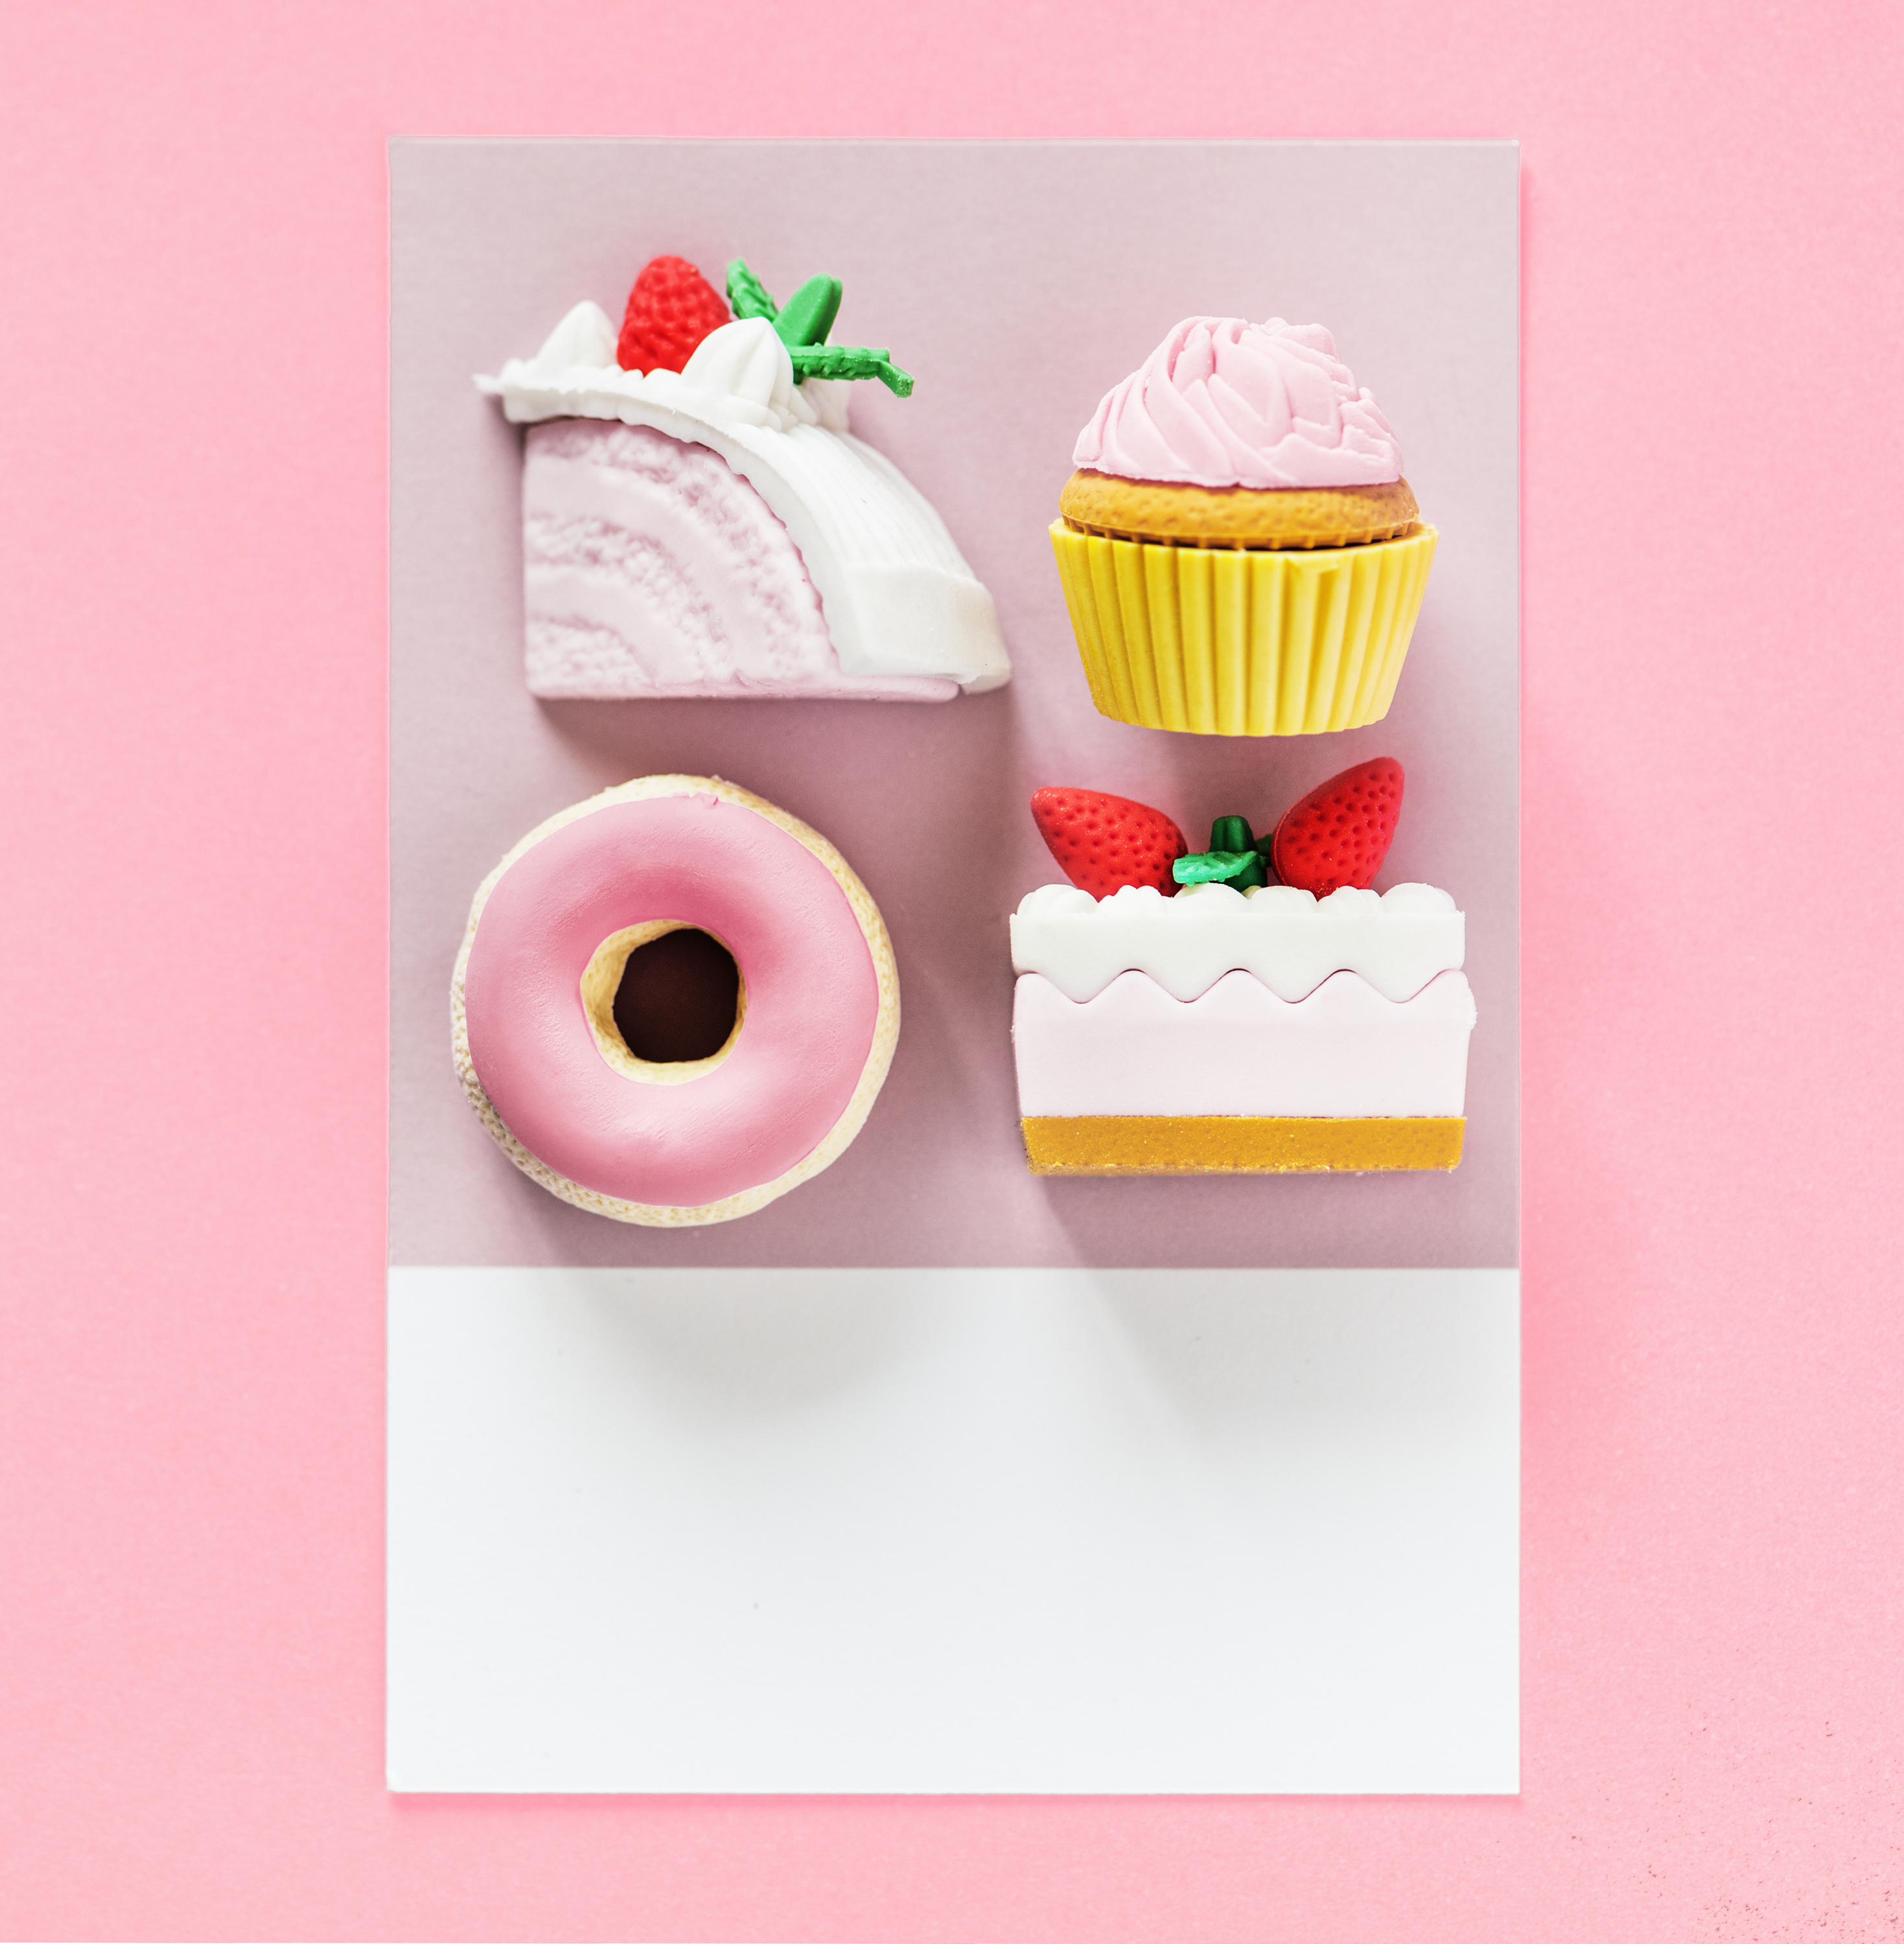
arranged, art, background, cake, candy, card, close up, colorful, creativity, cupcake, donut, flat lay, food, frosting, isolated, lay flat, micro, object, paper, party, pastel, pastry, pink, red, strawberry, sweet, top view, toy, white, dessert, sweetness, frozen dessert, buttercream, cream, product design, petit four, flavor, dairy product, strawberries, pasteles, whipped cream, cup